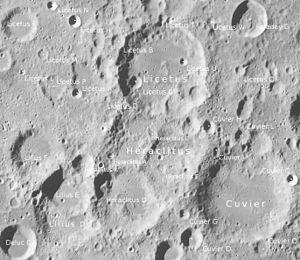
Cuvier est un cratère d'impact sur la face visible de la Lune. Il se trouve à l'ouest des cratères Heraclitus et Barocius (cratère); au sud du cratère Brieslak et juste au nord-est du cratère Clairaut. Le cratère est fortement usé et son contour fortement érodé. Il y a une paire de petits cratères sur le rebord nord et deux autres plus petits cratères se trouvent le long du contour Est et au Sud. Il y a aussi plusieurs petites craterlets sur le rebord vers le nord-nord-ouest, où le bord du cratère Cuvier est partagé avec le rebord du cratère Heraclitus.
Heraclitus est un cratère d'impact sur la face visible de la Lune. Il se trouve à l'ouest du cratère Cuvier au sud du cratère Brieslak et juste au sud du cratère Licetus. Le cratère est fortement usé et le contour du cratère est fortement érodé. Le cratère Heraclitus est une formation complexe composée de trois sections séparées par une triple crêtes intérieures. Parmi les trois sections, la plus érodée et irrégulière est à l'extrémité orientale où le bord extérieur forme une crête basse qui rejoint le rebord du cratère Cuvier.